King Street Transit Priority Corridor

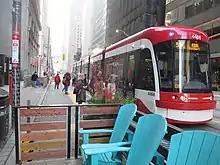
A patio with Muskoka chairs within the transit priority corridor next to an entrance to King station

After 16 days of operation, University of Toronto (U of T) researchers determined that the transit mall had reduced the mean travel time for streetcars by 24% westbound (from 22.8 to 17.3 minutes) and 20% eastbound (from 20.6 to 16.4 minutes) during the evening rush hour. Only 1.3% of streetcars took more than 25 minutes to travel between Jarvis and Bathurst Streets during the evening rush hour versus 19% prior to the pilot. However, crowding on routes 504 and 514 had increased, forcing riders to wait for room to board as several streetcars passed; improved travel times increased demand for streetcar service through the transit mall. To address the increased demand, the TTC started to assign two Flexity streetcars, plus future Flexity deliveries from Bombardier, to route 504. This was in addition to the 10 Flexity streetcars on route 514 and 44 CLRVs on route 504. The City's Transportation Services department had yet to adjust traffic light timings to give more green-light time for streetcars within the transit mall.